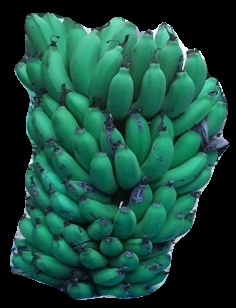
Variety: pachbale
Grade: grade2